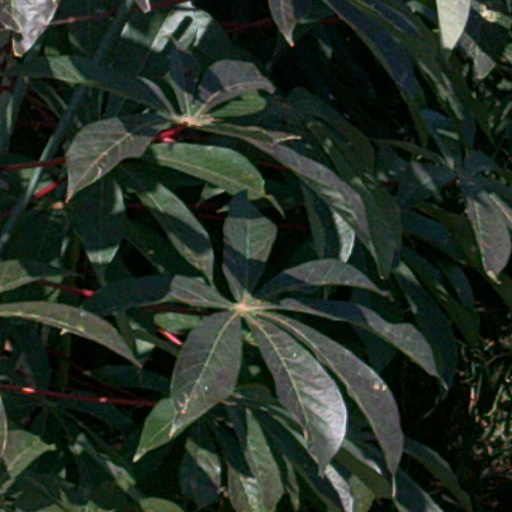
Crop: cassava